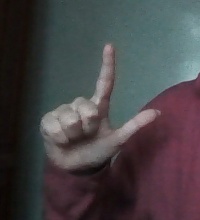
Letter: laam